North American river otter

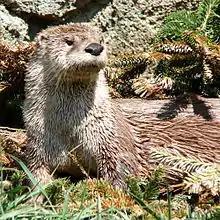
The North American river otter's sensitive whiskers allow it to detect prey in murky water

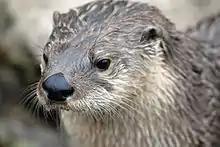
North American river otters have small ears

North American river otters characteristically approach within a few feet of a boat or a person on shore due to their near-sightedness, a consequence of vision adapted for underwater sight. North American river otters have a transparent inner eyelid (called a nictitating membrane) to protect their eyes while swimming.